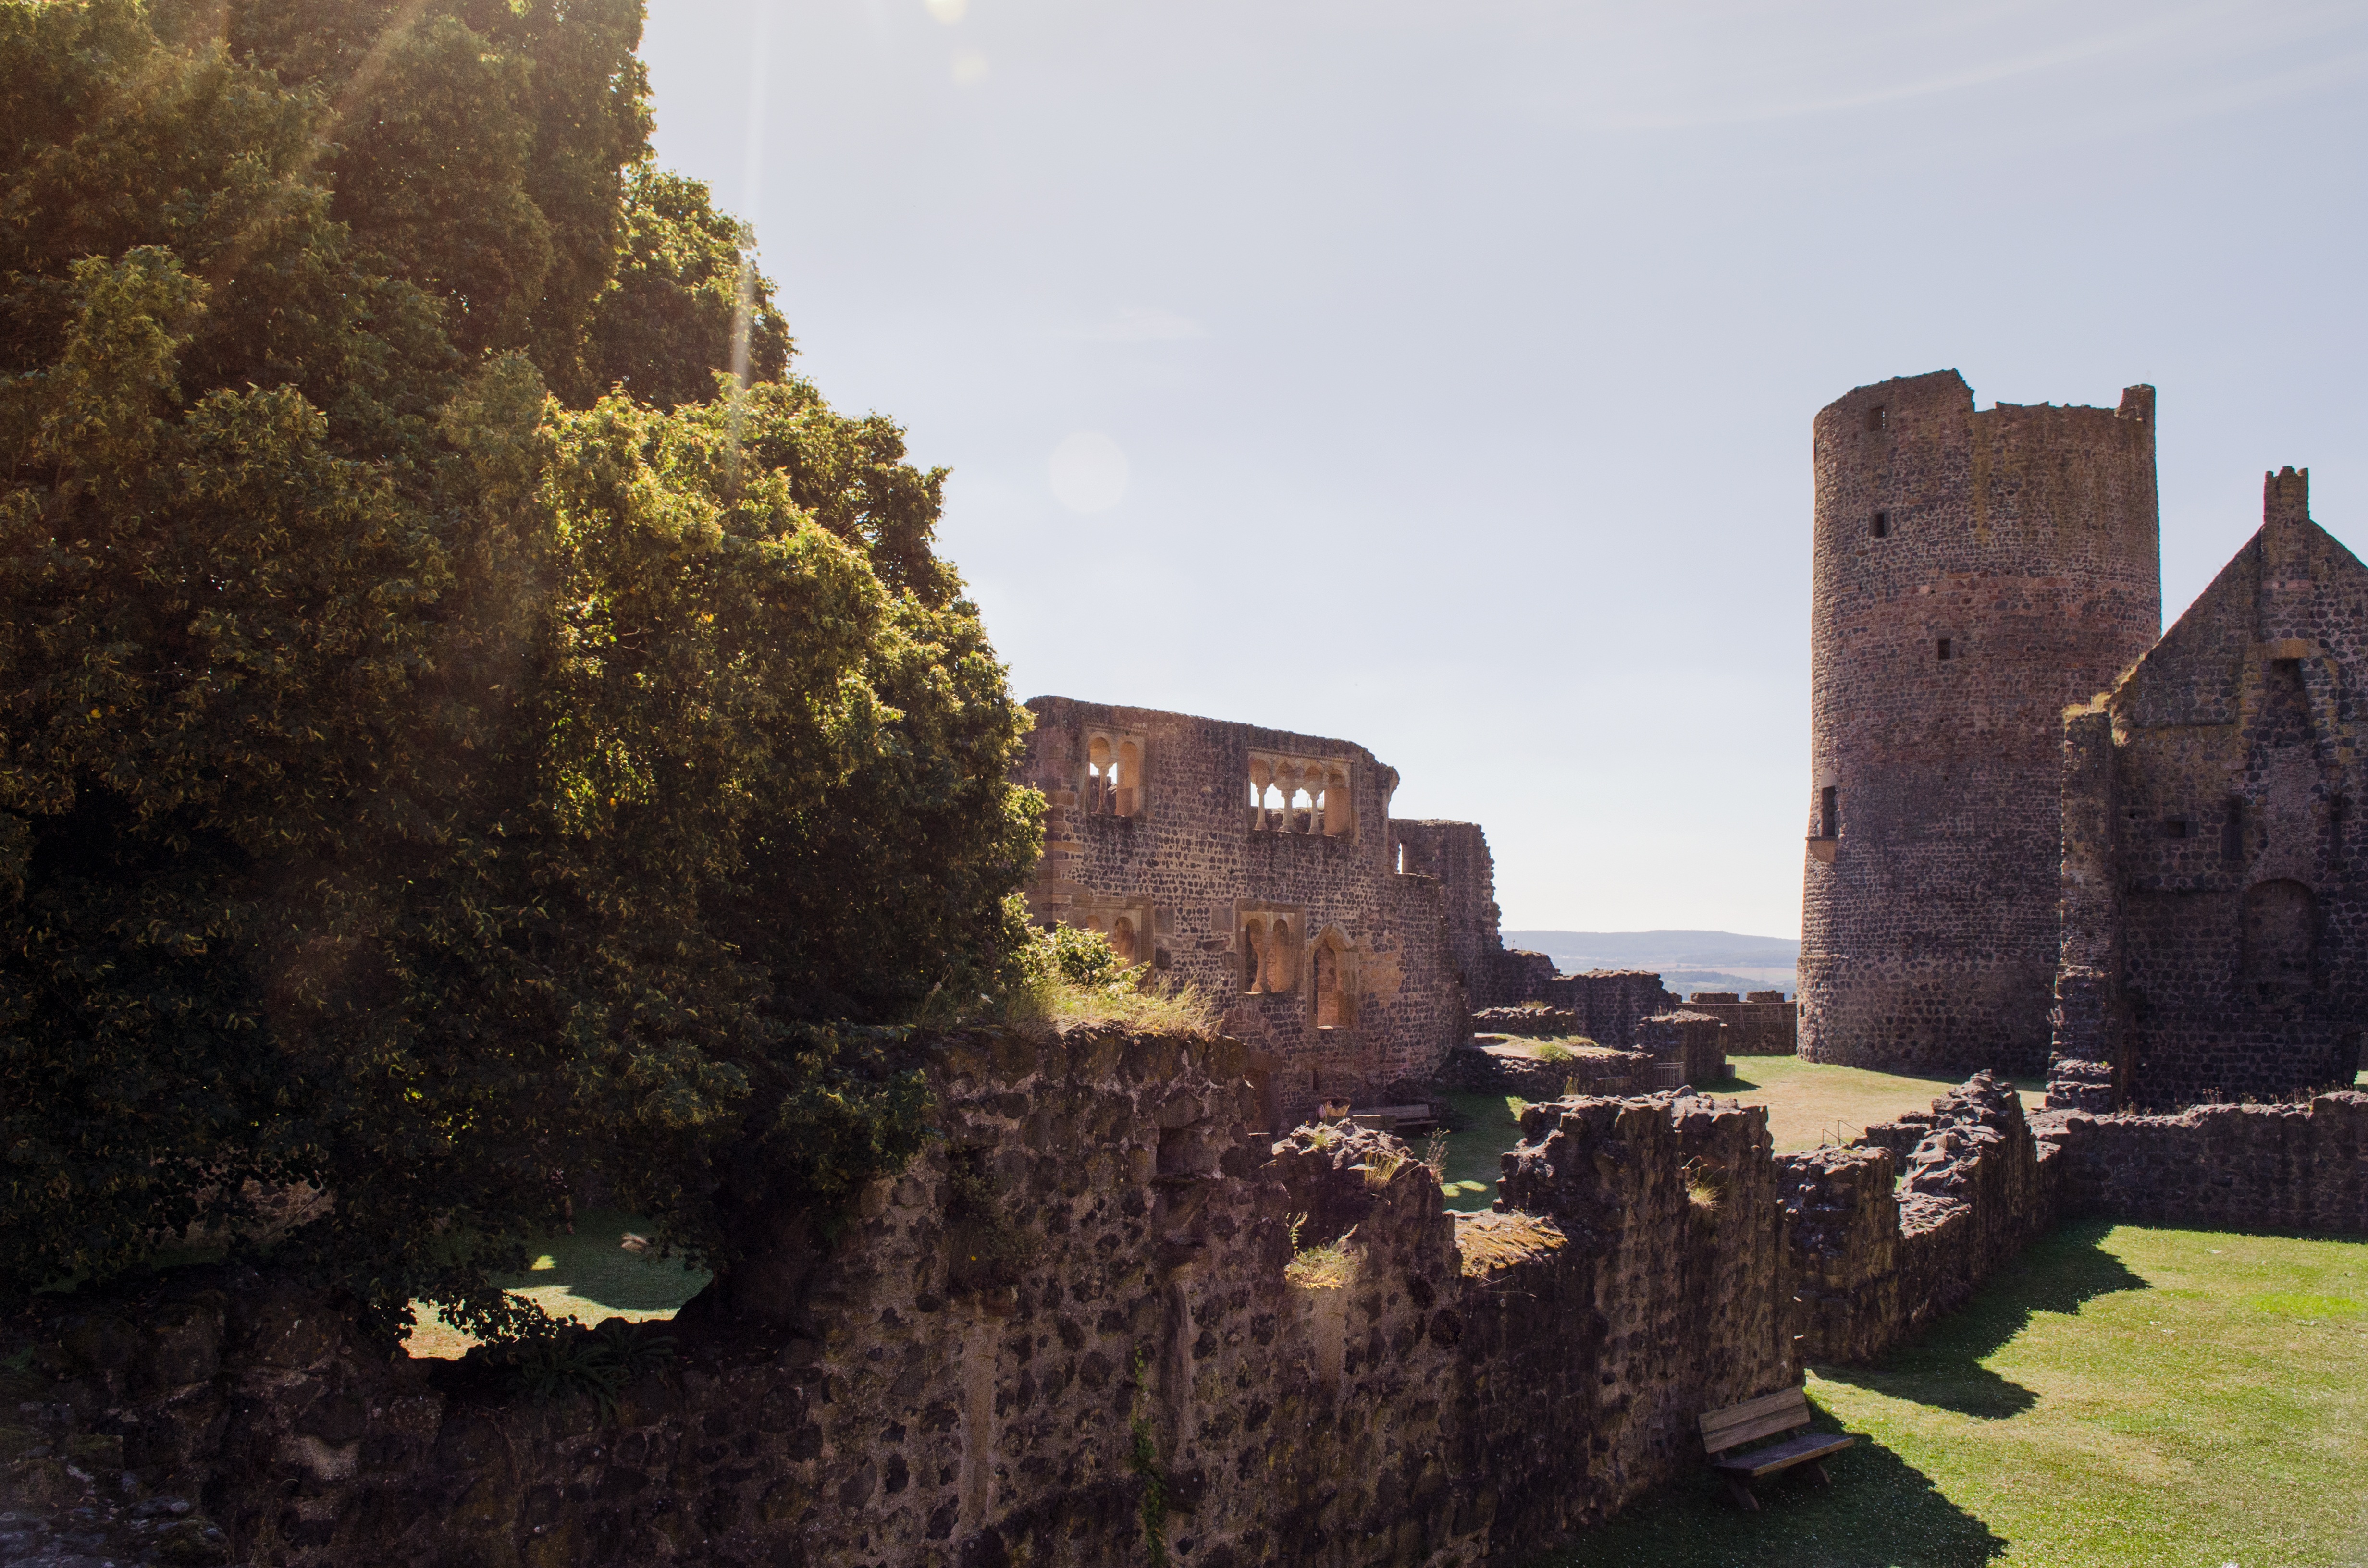
nature, rock, building, chateau, old, wall, summer, village, castle, fortification, ruin, terrain, temple, ruins, monastery, romanesque, ancient history